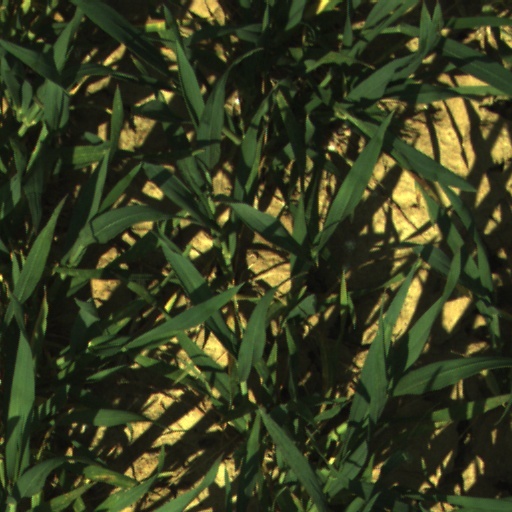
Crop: wheat